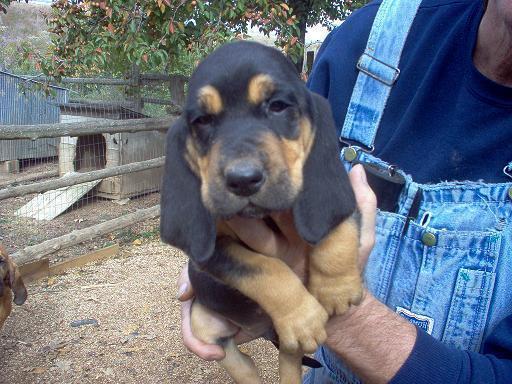
black-and-tan_coonhound